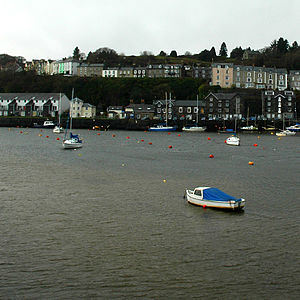
Porthmadog
Porthmadog set fra havnesiden
Porthmadog er en by i i Nord-Wales i grevskabet Gwynedd. Den ligger ved sydkysten af Gwynedd, og har ca. 4000 indbyggere. Byen har en lille havn og er oprindelig udbygget som industrihavn for udskibning af skifer fra de mange skiferminer i området. Byen var og er derfor et vigtigt jernbaneknudepunkt. I dag er skiferindustrien i området dog stortset ophørt, og byens vigtigste erhverv i dag er turisme – bl.a. fungerer byen som knudepunkt for besøgende til nationalparken Snowdonia.